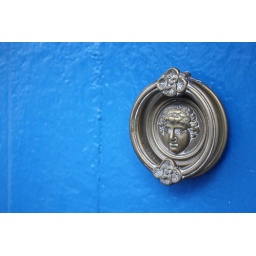
An old brass door knocker on a bright blue door in Spain.